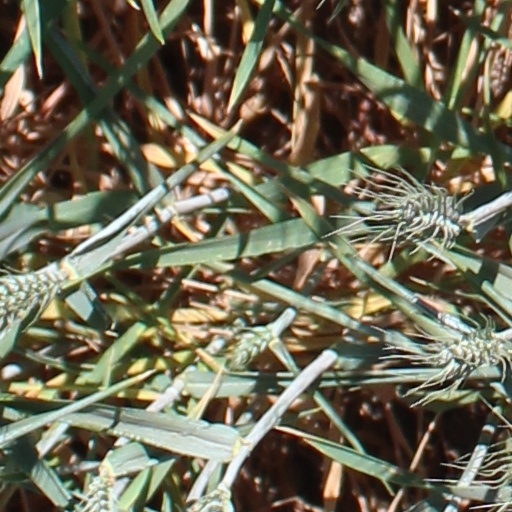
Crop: wheat